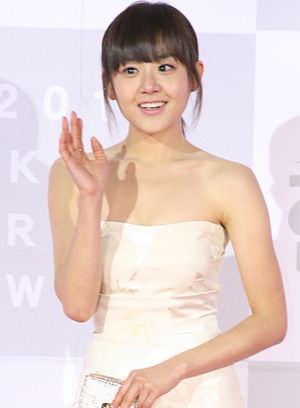
Moon Geun Young
Moon Geun Young (2010)
Moon Geun Young er en koreansk skuespillerinde.